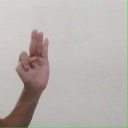
अक्षर: भ